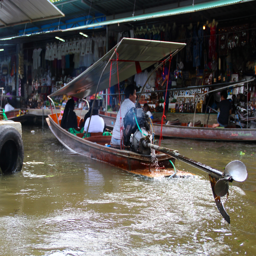
our boats were not hand paddled , it had a motor and was steered with that long propeller .